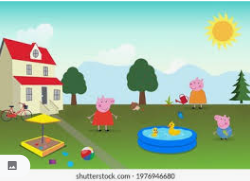
Portrait style: Cartoon Portrait